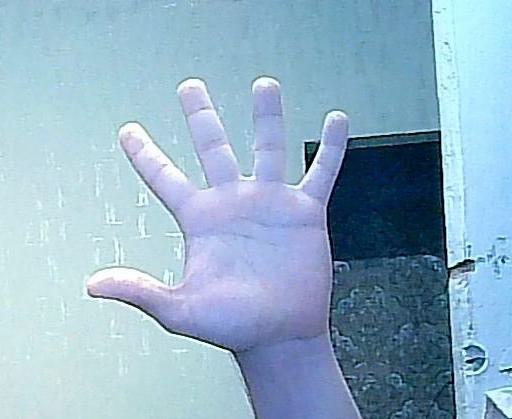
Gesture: palm